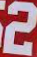
Number: 2